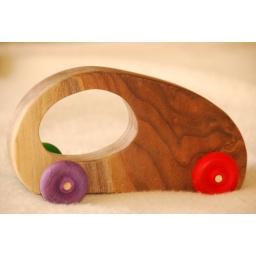
Cute modern wooden toy car, made by my hubby from salvaged black walnut.